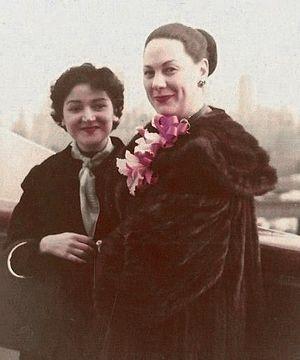
Renata Tebaldi est une soprano italienne, née le 1ᵉʳ février 1922 à Pesaro et morte le 19 décembre 2004 à Saint-Marin.
10 février : The Tempest, opéra de Thomas Adès, créé au Royal Opera House, de Covent Garden, à Londres.